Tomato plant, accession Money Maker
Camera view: horizontal (90 deg, fisheye); turntable rotation: 180 degrees
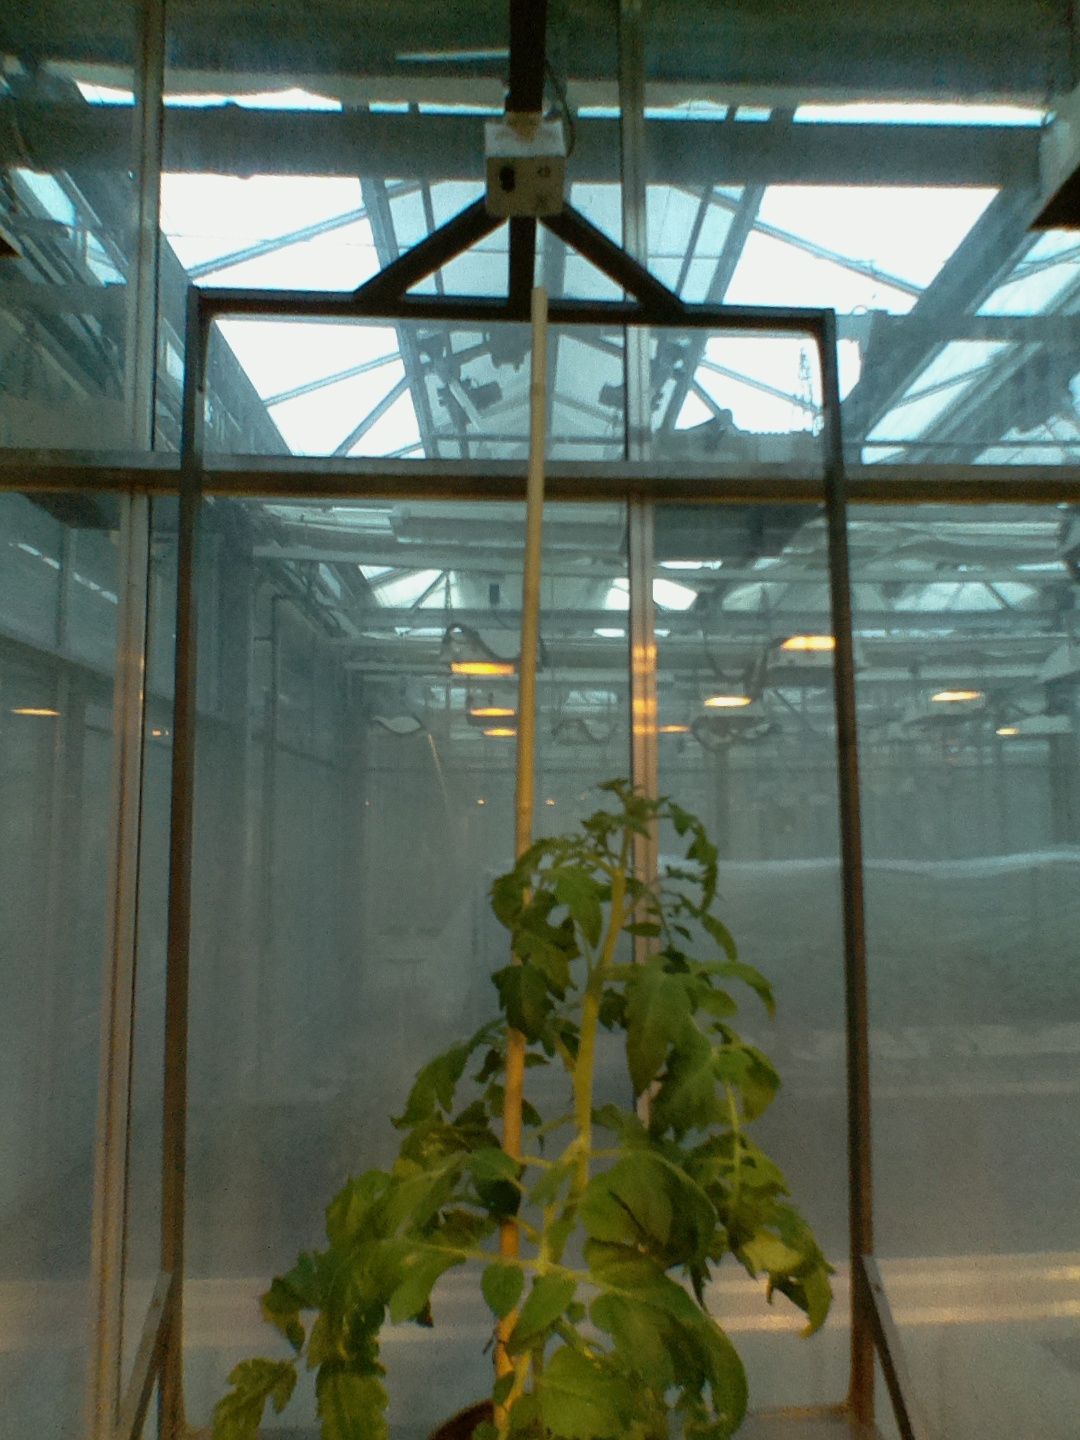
BBCH growth stage 53: 3 inflorescences visible